James Keane (bishop)

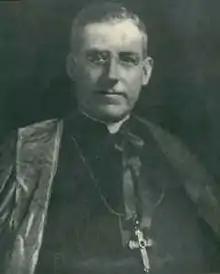

James John Keane (August 26, 1857 – August 2, 1929) was an American prelate of the Roman Catholic Church. He served as bishop of the Diocese of Cheyenne in Wyoming from 1902 to 1911, and then as archbishop of the Archdiocese of Dubuque in Iowa from 1911 until his death in 1929.